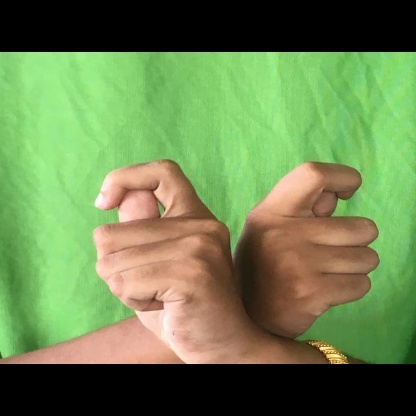
Mudra: Berunda